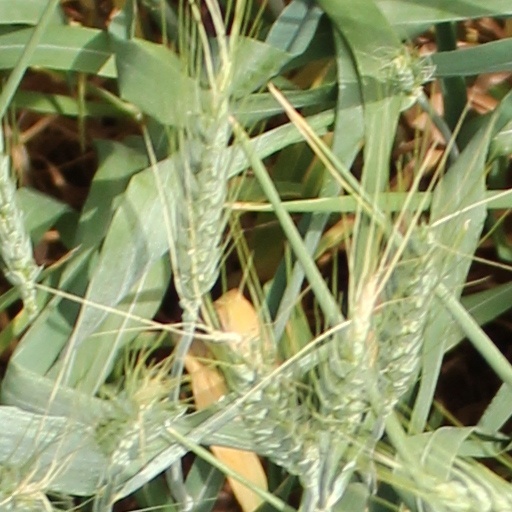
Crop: wheat